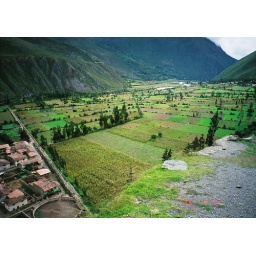
Note that the field in fact form a very shallow base of a pyramid.